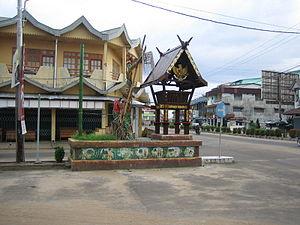
Ketapang est une ville d'Indonésie dans la province de Kalimantan occidental dans l'île de Bornéo, située sur la côte occidentale, à l'embouchure de la rivière Pawan.